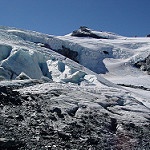
Scene: Outdoor